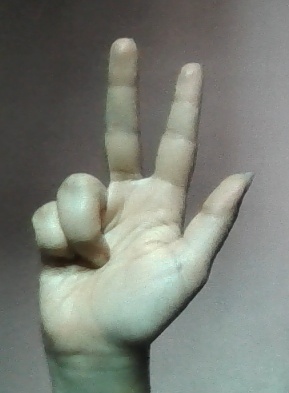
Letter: al